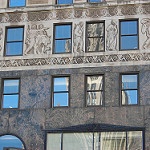
Scene: Outdoor